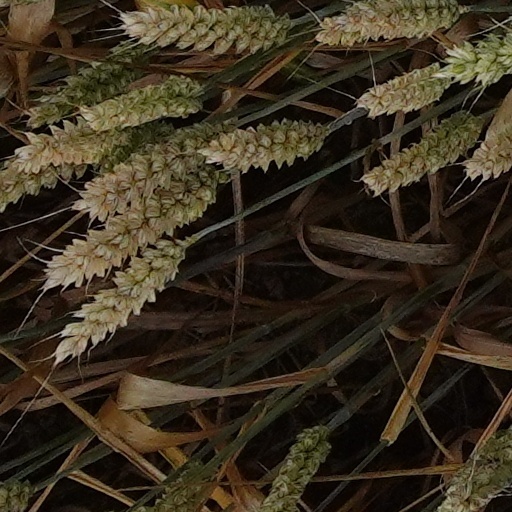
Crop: wheat